WEBS (AM)

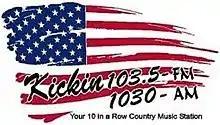
Previous logo

In 2002, WEBS moved to 1030 kHz, bringing with it a substantial power increase during the day from 250 to 5,000 watts. After some time with a country music format, the station later switched to pop and classic hits. In 2016, the station changed back to country as "Kickin' 103.5", branding previously used when WEBS owned WIPK. That newly built station went on the air in 2011 but was sold in 2015 to the operator of a co-channel FM translator in Atlanta, which it now simulcasts.